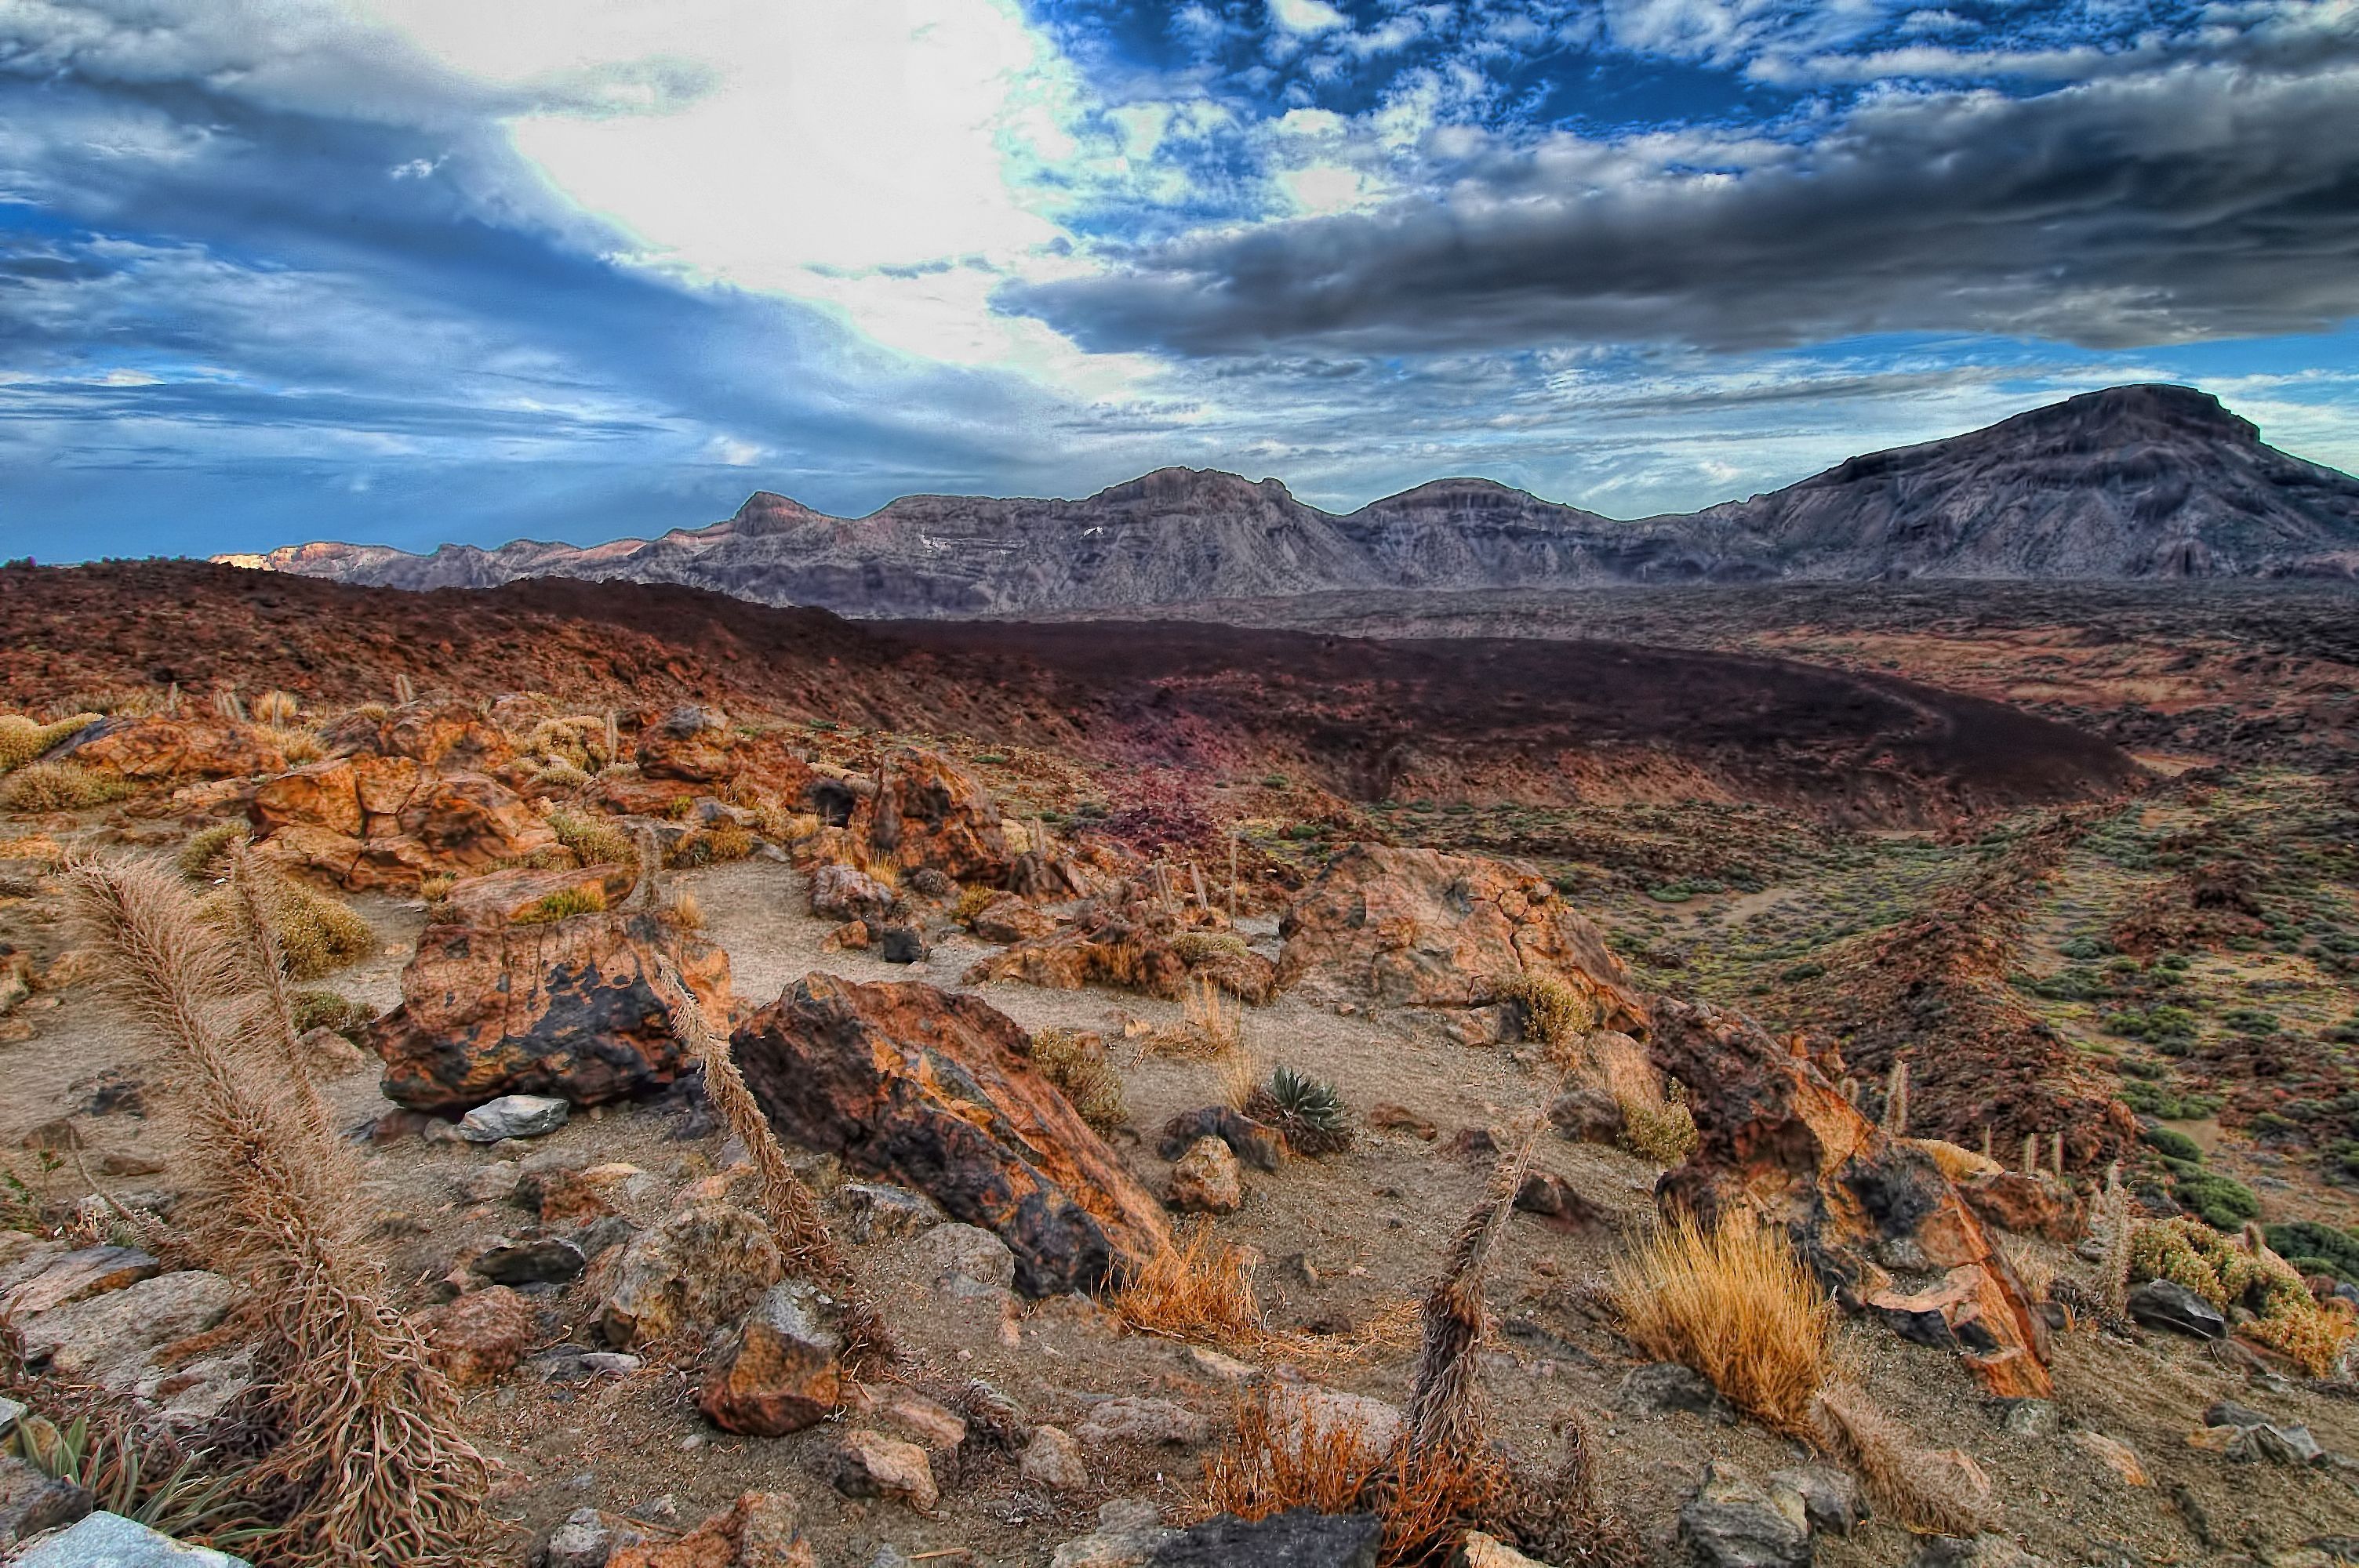
landscape, sea, coast, nature, rock, wilderness, mountain, hill, autumn, terrain, ridge, geology, badlands, plateau, fell, ecosystem, tundra, landform, natural environment, geographical feature, mountainous landforms